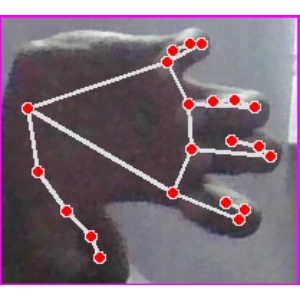
अक्षर: त